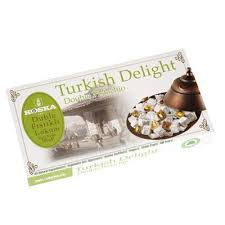
Yemek: lokum